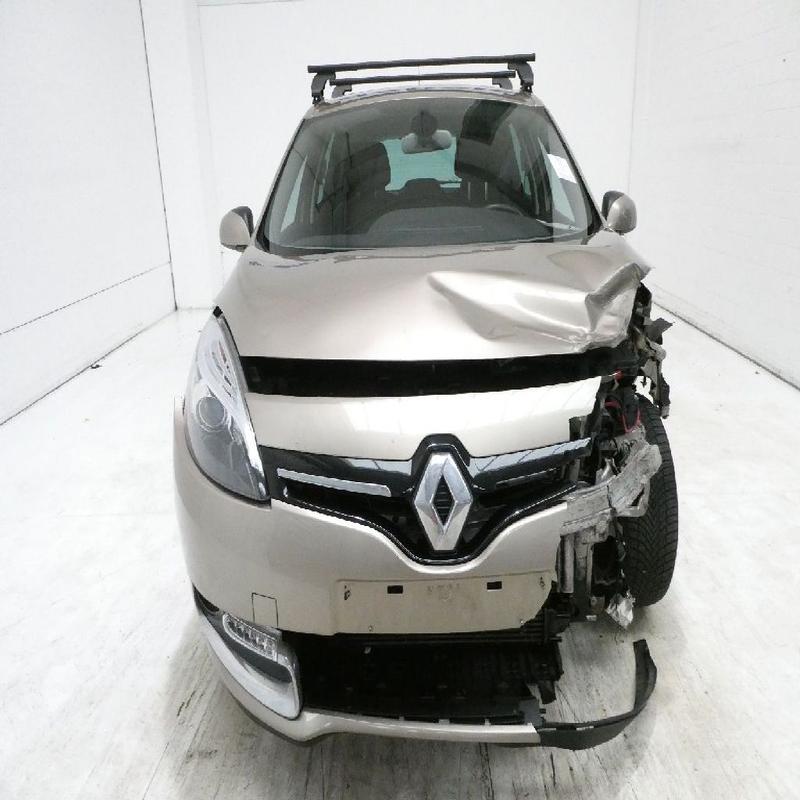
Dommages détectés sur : plaque d'immatriculation avant, pare-choc avant, feu avant gauche, capot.
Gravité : majeur